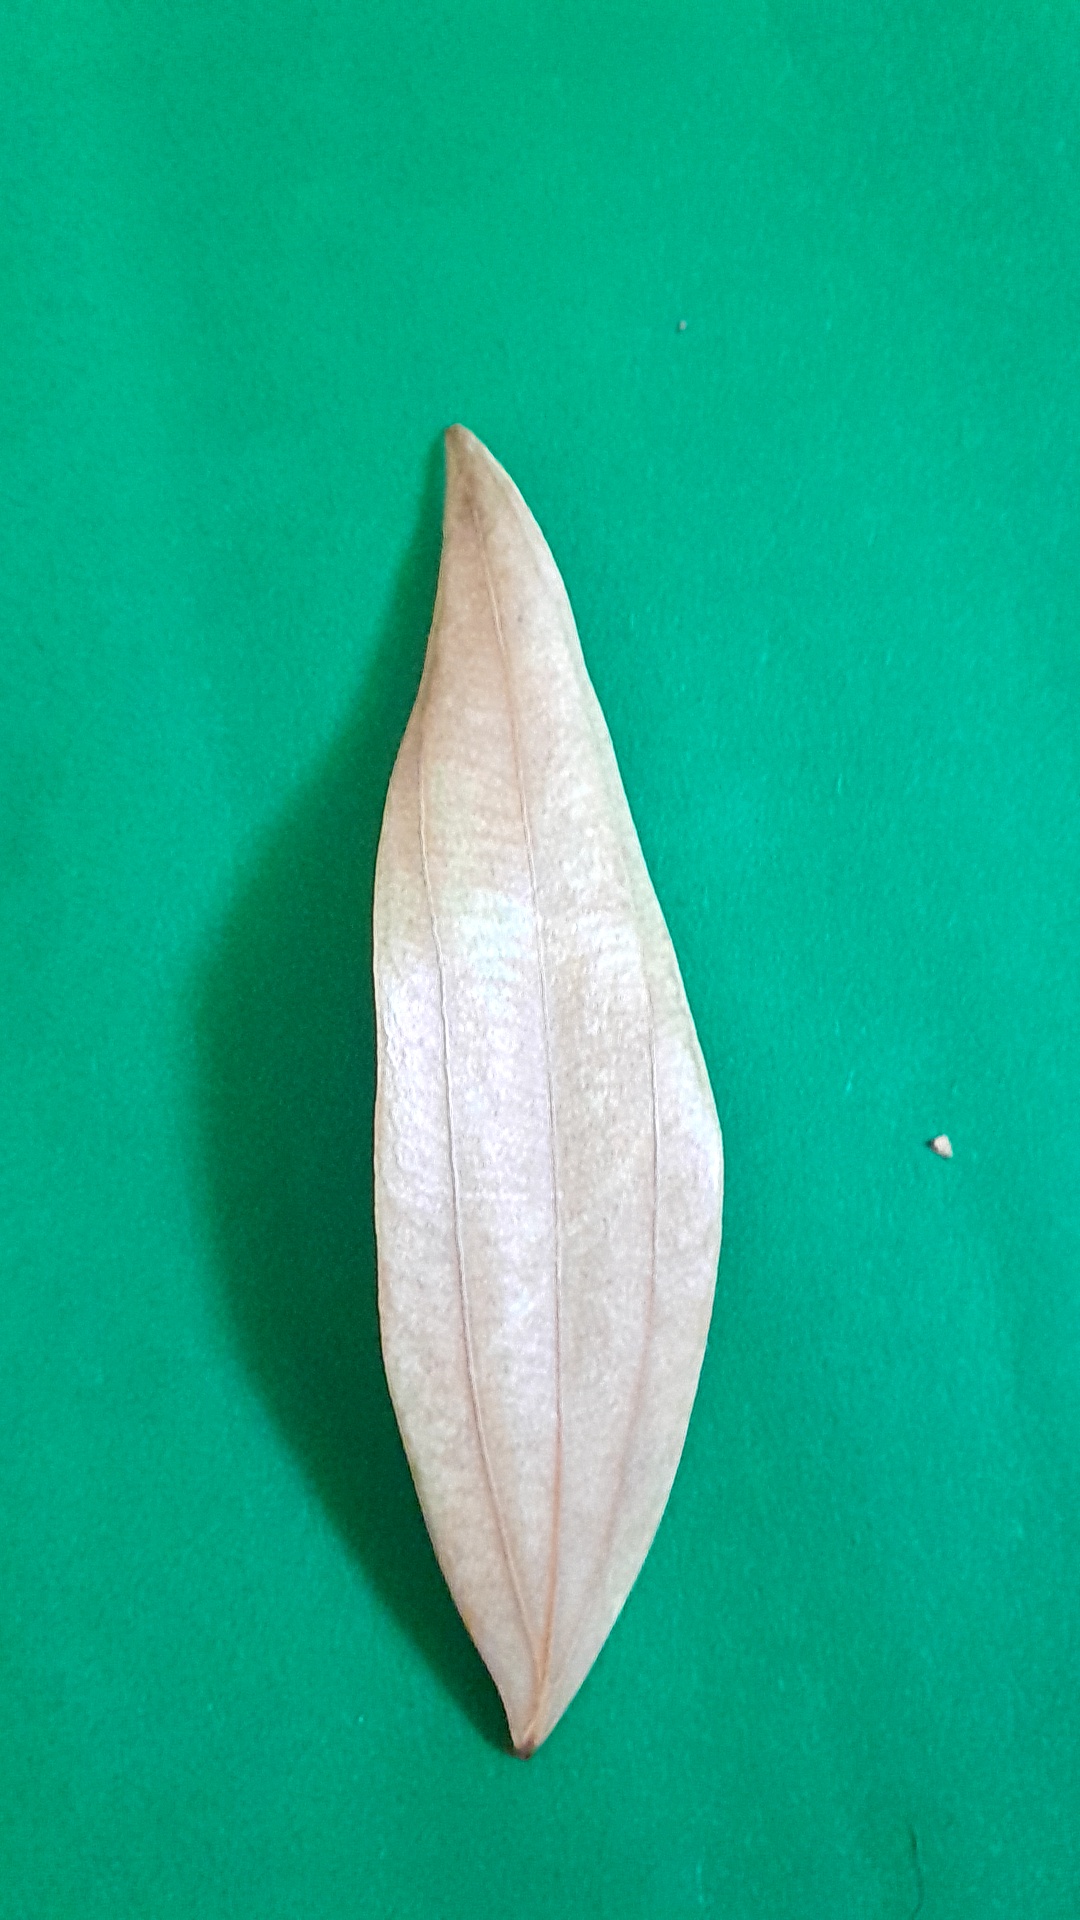
Label: Dry Leaf